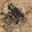
Label: beetle